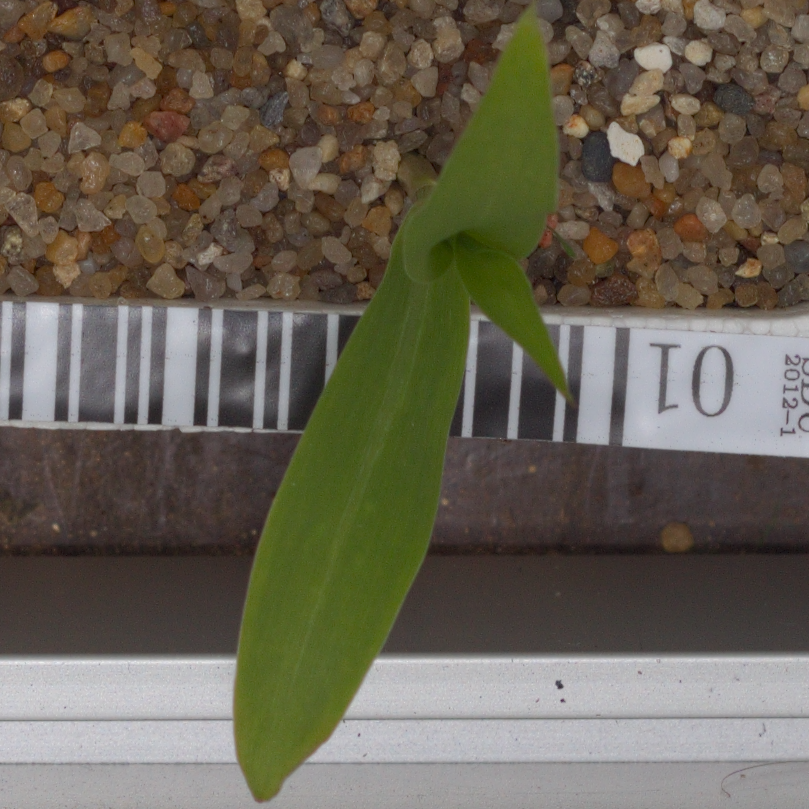
Label: maize